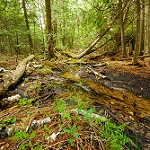
Label: forest